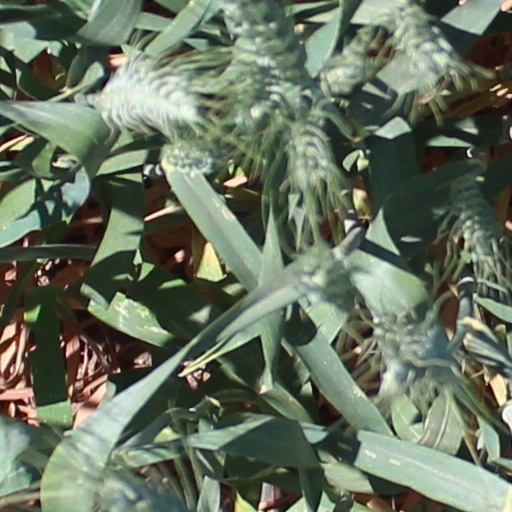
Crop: wheat